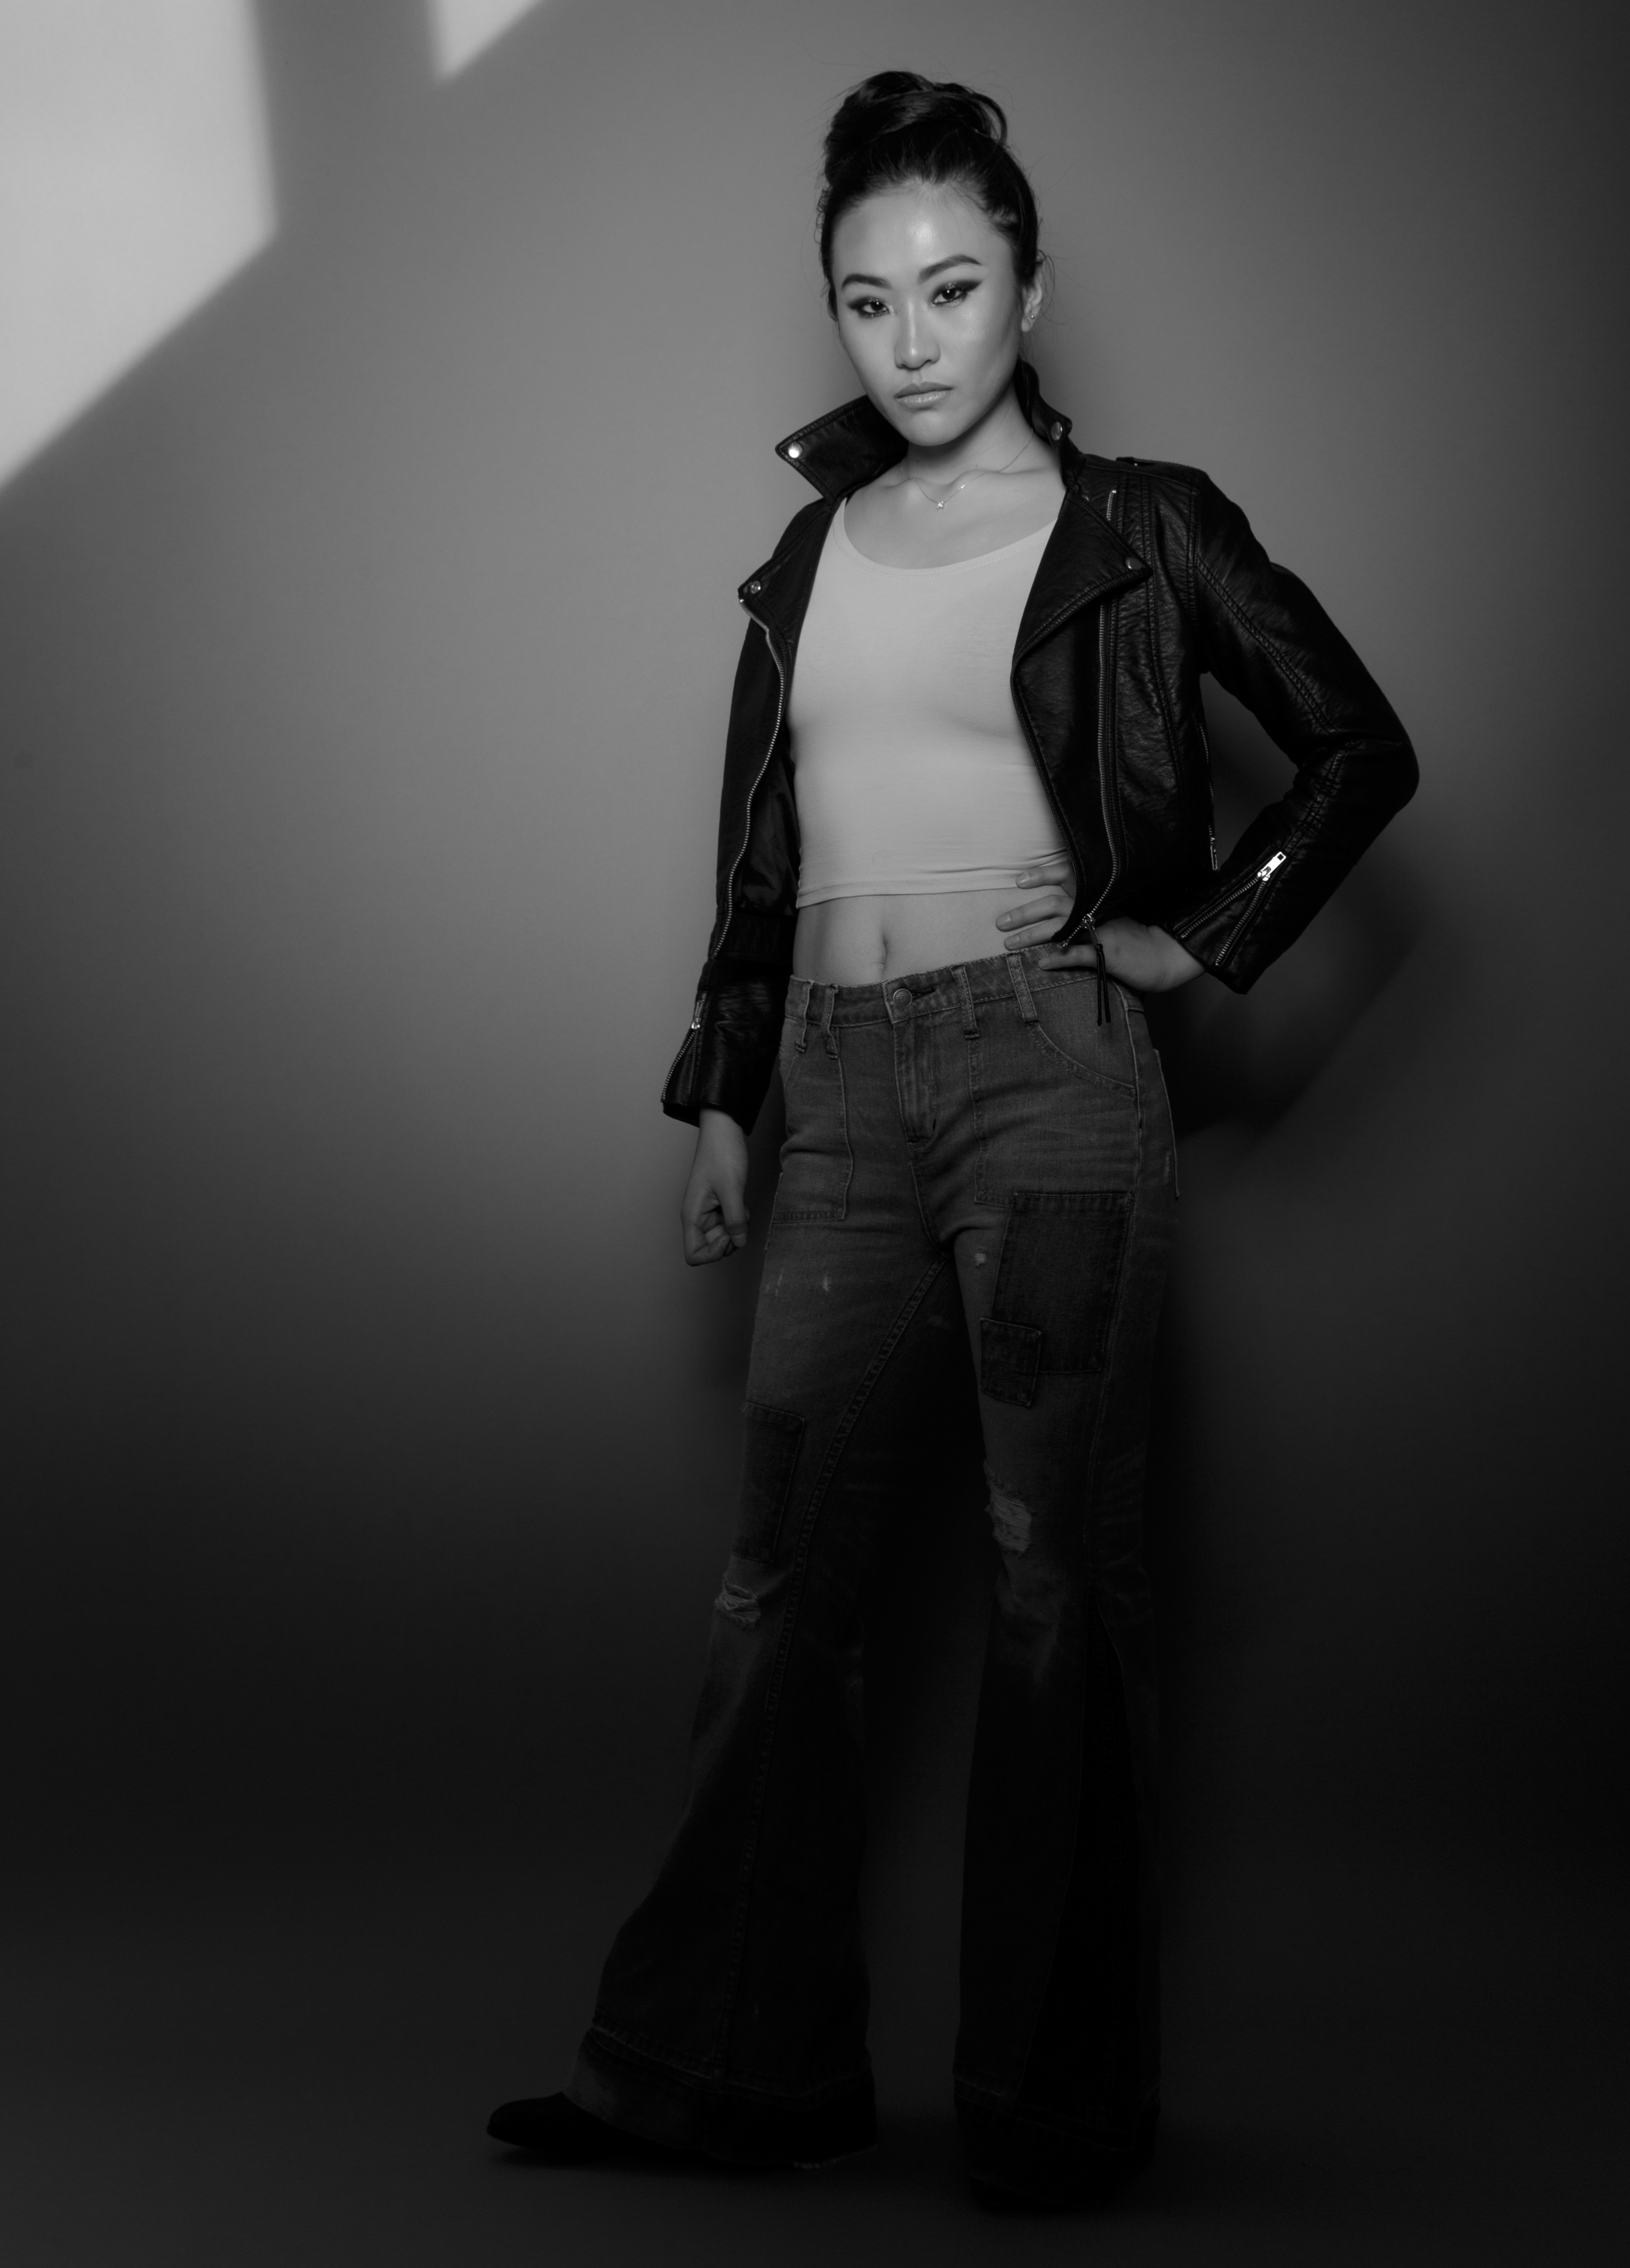
black and white, white, leather, photography, standing, portrait, model, jeans, sitting, darkness, fashion, black, monochrome, lady, photograph, beauty, canon6d, priolite, asianwoman, fierce, photo shoot, monochrome photography, portrait photography, film noir, human positions, art model